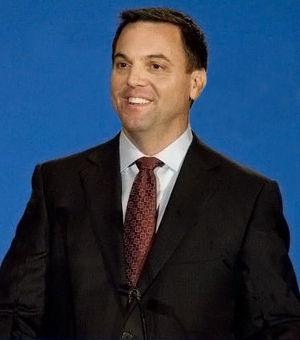
L'élection générale ontarienne de 2011 a eu lieu le 6 octobre 2011. Elle avait pour but d'élire les membres de la 40ᵉ législature de l'Assemblée législative de l'Ontario.
Timothy Patrick Hudak dit Tim Hudak, né le 1ᵉʳ novembre 1967 à Fort Érié, est un homme politique canadien, chef du Parti progressiste-conservateur de l'Ontario de 2009 à 2014.